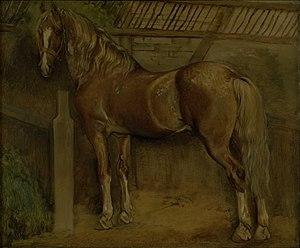
Le Knabstrup est une race de chevaux de selle originaire du Danemark. Son origine résulte du croisement d'une jument andalouse à la robe tachetée avec des étalons Frederiksborg, au début du XIXᵉ siècle. L'élevage de la race étant initialement axé sur la production de chevaux tachetés, ses caractéristiques morphologiques sont très variables. Le Knabstrup présente cependant un modèle solide, rustique, et il est doté d'un bon tempérament. Cela fait de lui un bon cheval de loisir, apprécié également pour le spectacle équestre en raison de sa robe colorée. Chez le Knabstrup moderne, plusieurs types se distinguent : la baroque, le cheval de sport et le poney. La race est gérée par la Knabstrupperforeningen, l'association nationale du cheval Knabstrup.